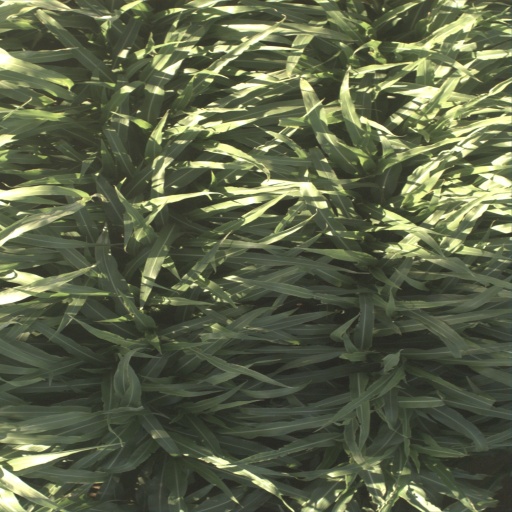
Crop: sorghum